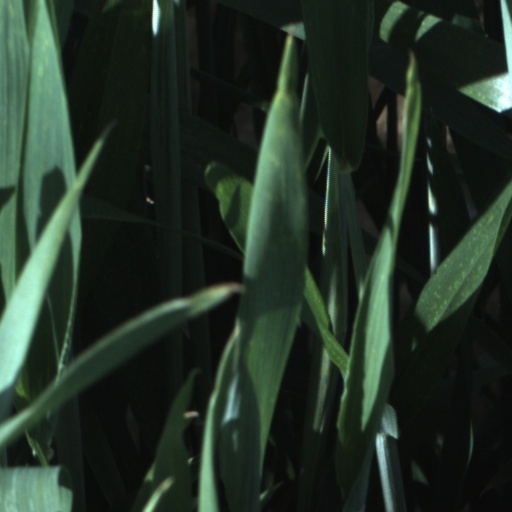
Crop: wheat